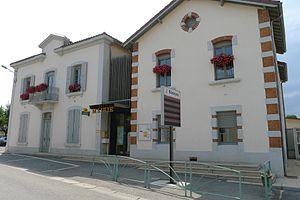
Mairie de Bésayes - Drôme - France
Bésayes est une commune française située dans le département de la Drôme en région Auvergne-Rhône-Alpes.